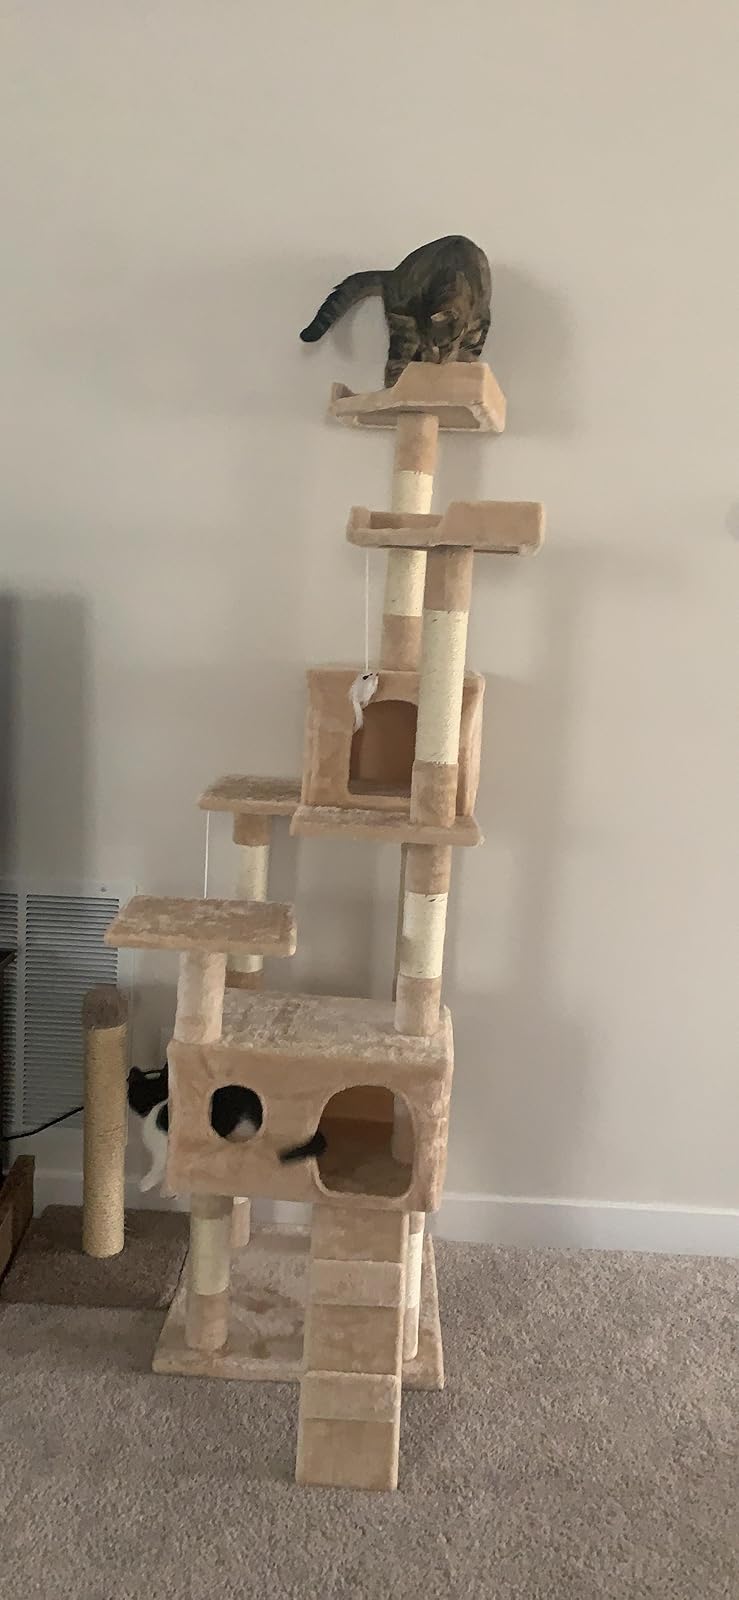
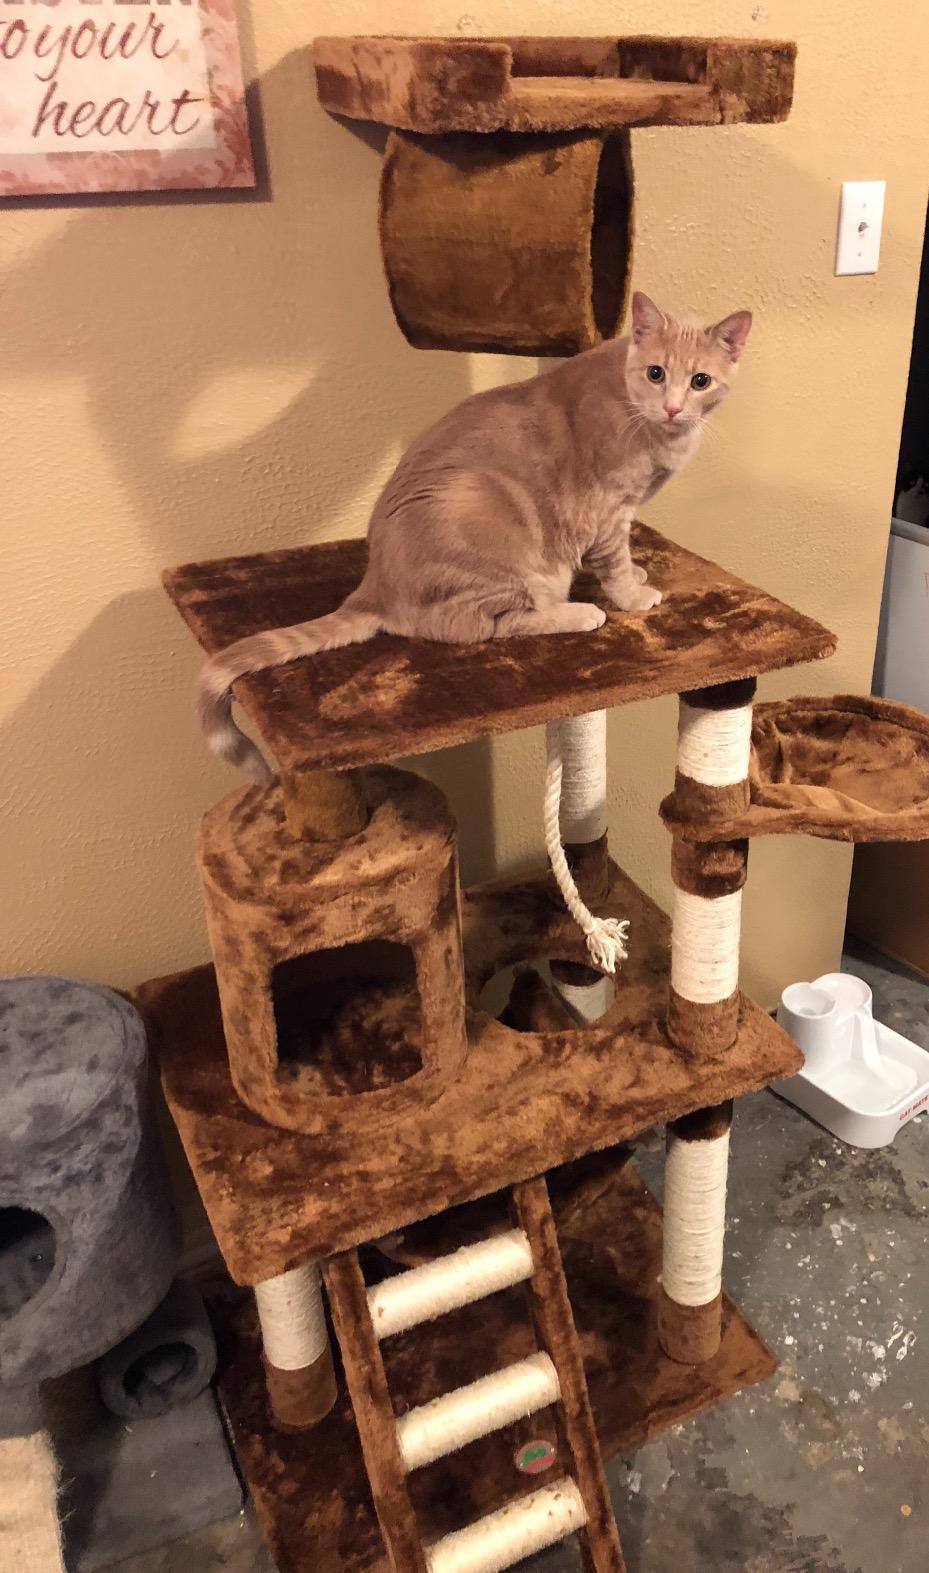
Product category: items_cat tree
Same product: no